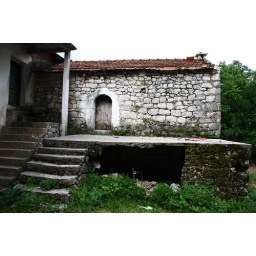
this is the house where 18 people slept in two rooms over a barn type deal